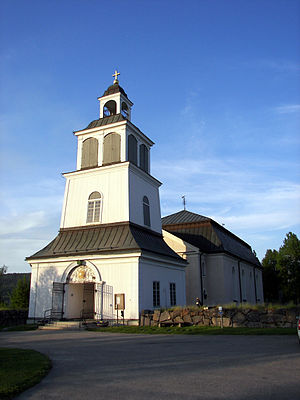
Sollefteå
Sollefteå kirke
Sollefteå er en by i Västernorrlands län i landskapet Ångermanland i Sverige. Sollefteå, der er administrationsby for Sollefteå kommun, havde i 2010 8.562 indbyggere. Sollefteå fik bystatus i 1917 og ligger ved Ångermanälven.